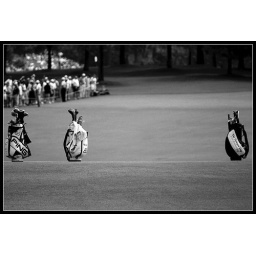
3 golf bags just hanging out on a green in Augusta.